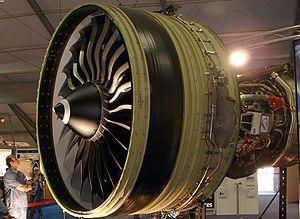
Un turboréacteur GE90 exposé sur le stand General Electric au salon de Farnborough. La turbine et la tuyère d'éjection sont cachées par l'affiche sur la droite.
General Electric GE90 est le nom d'une famille de turboréacteurs à haut taux de dilution construits par General Electric Aircraft Engines, une filiale de la branche transport de General Electric, et par Safran Aircraft Engines. Ce réacteur, dont la poussée varie de 329 à 512 kN, est spécialement construit pour le Boeing 777 et n'est utilisable que pour ce type d'avion. Il a pour la première fois été utilisé sur un Boeing 777 de British Airways en novembre 1995. Il fait partie des trois moteurs proposés en option pour les Boeing 777-200, -200ER mais n'est par contre plus proposé sur le -300. C'est le seul moteur disponible pour les Boeing 777-200LR, -200F et -300ER.